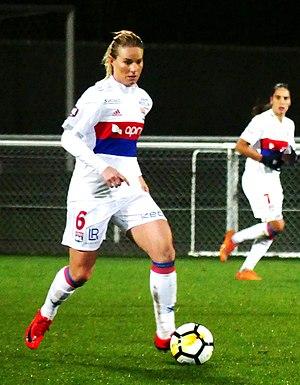
Amandine Henry lors du match contre Montpellier en championnat le 5 février 2018.
Amandine Henry, née le 28 septembre 1989 à Lille, est une footballeuse internationale française évoluant au poste de milieu de terrain depuis les années 2000.